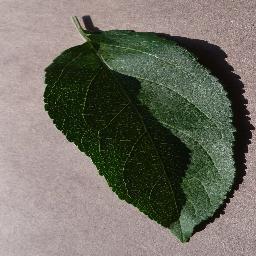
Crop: apple
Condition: healthy